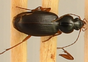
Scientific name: Synuchus impunctatus
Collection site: Bartlett Experimental Forest NEON (BART), plot BART_068